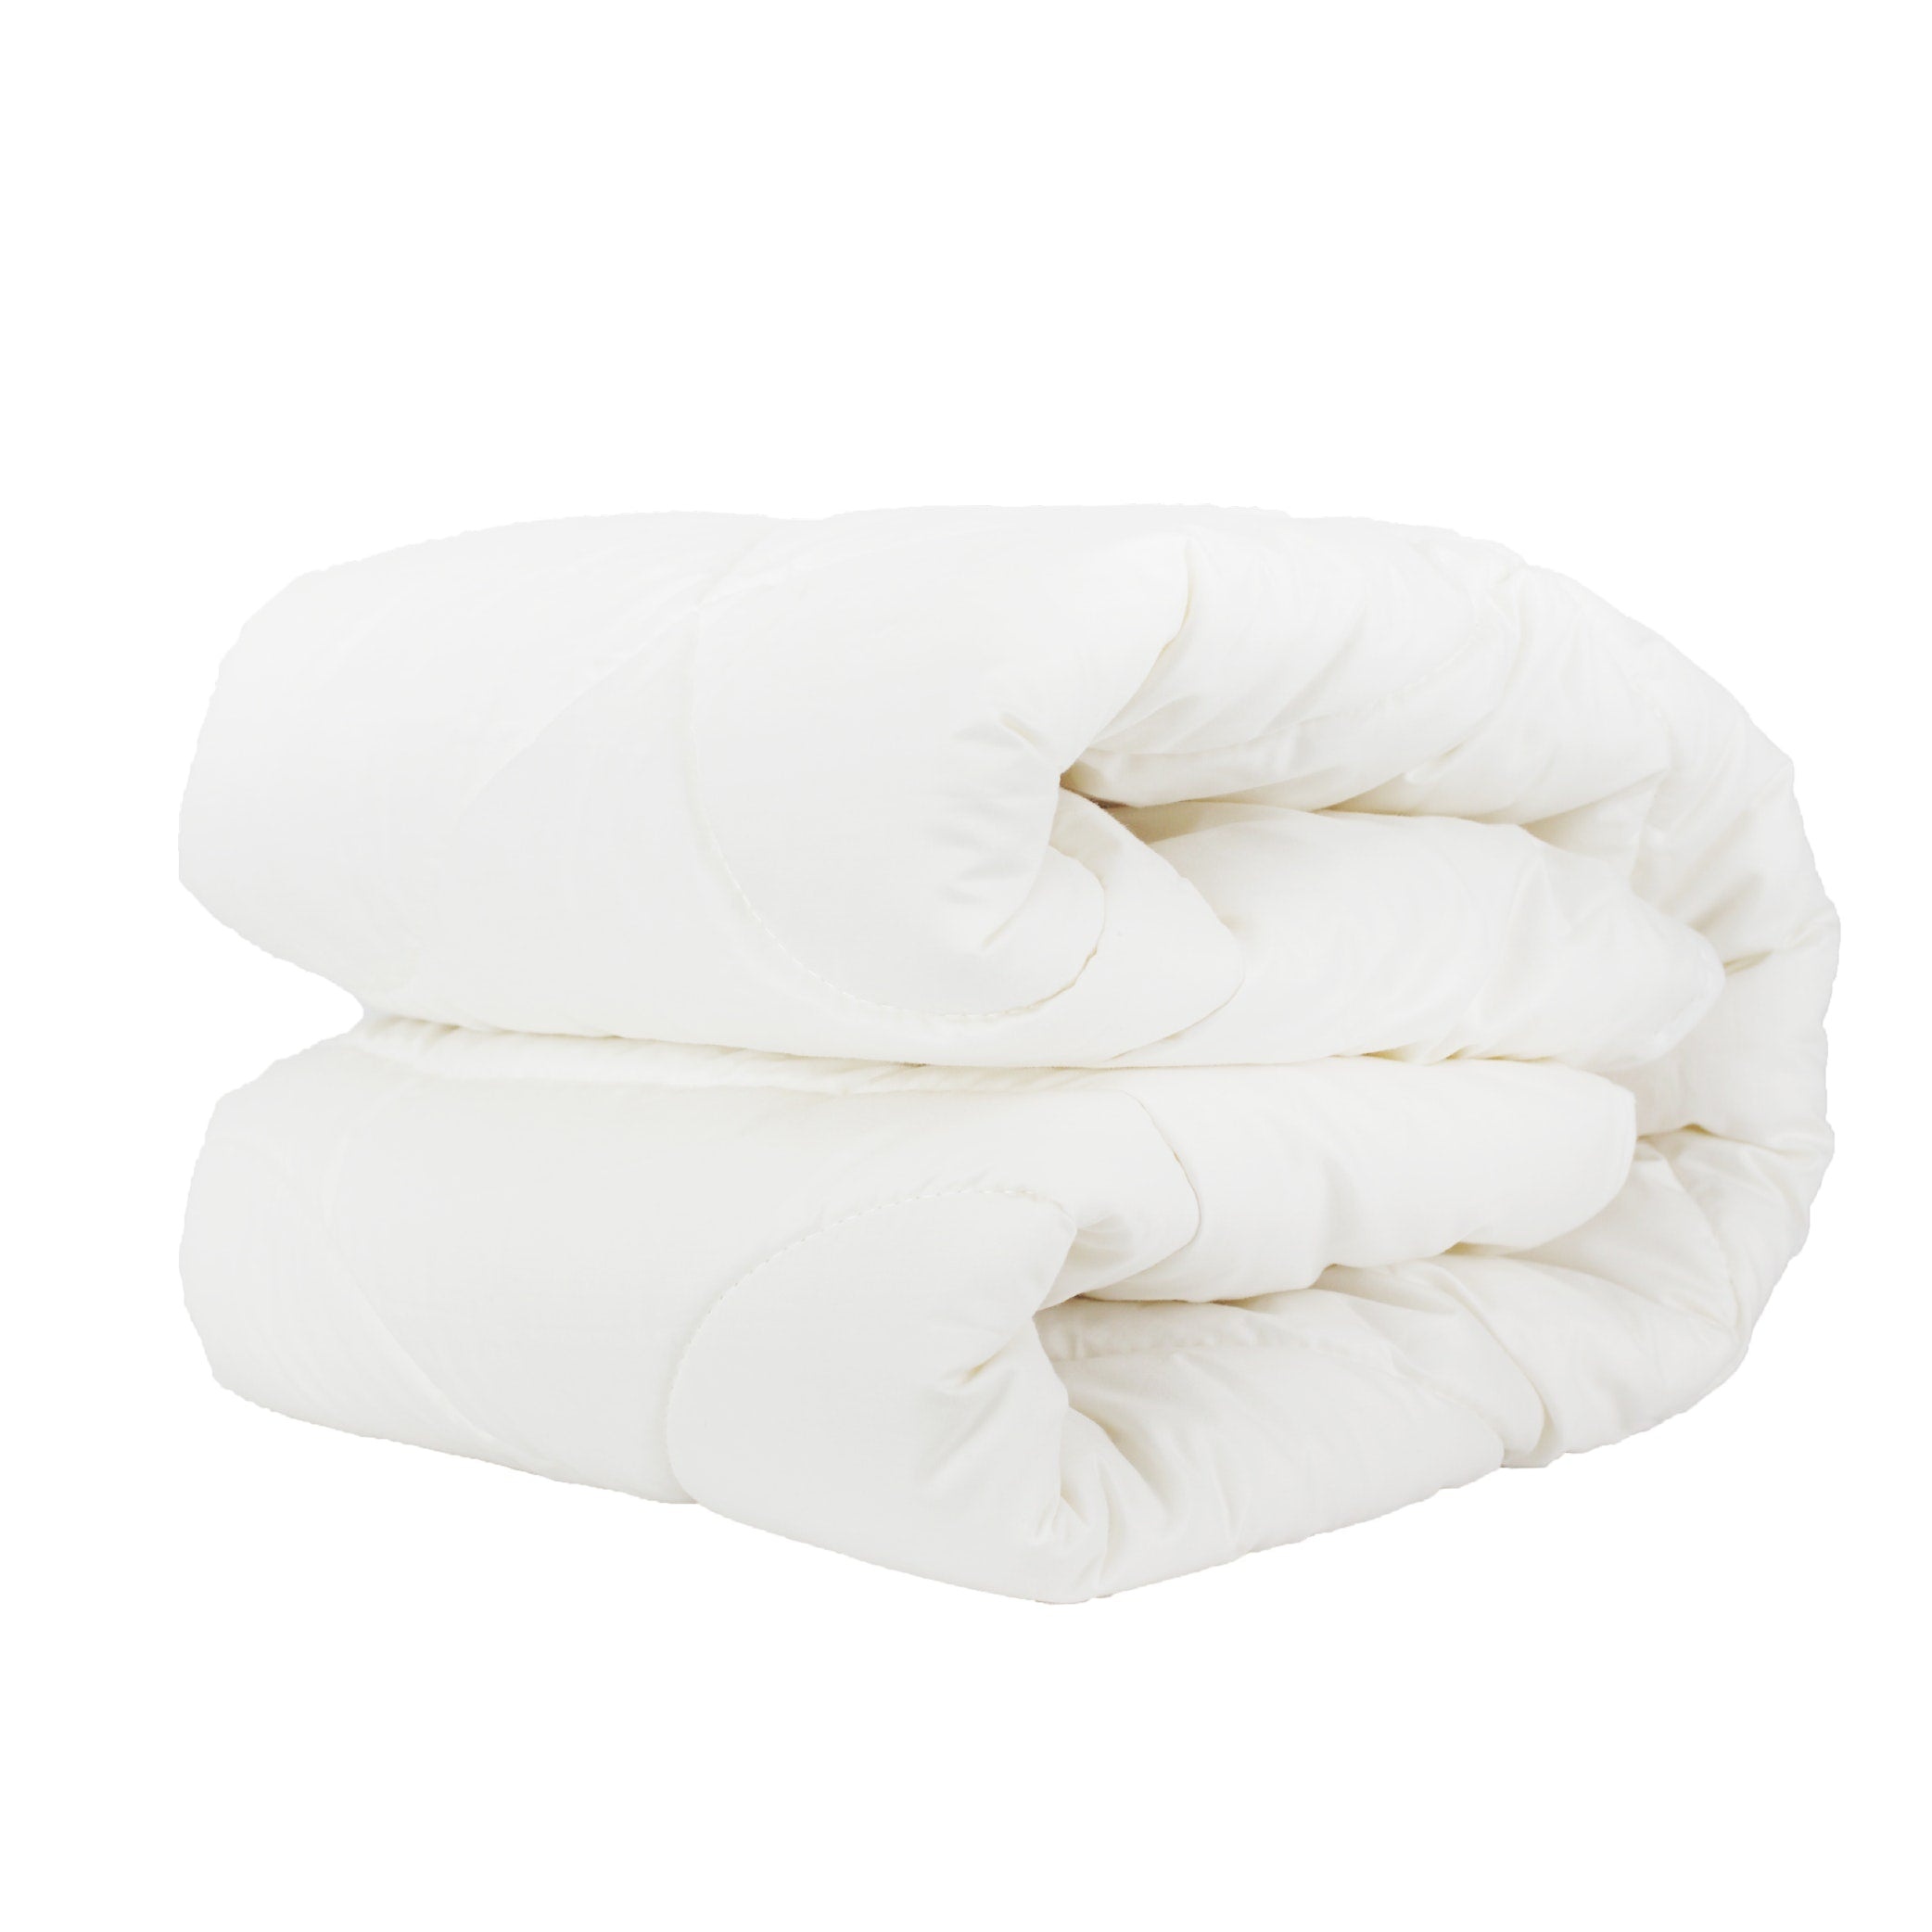
Aus Made Baby Merino Wool Quilt 500GSM 97x125cm Cot bed
Product Key Features : - Made in Australia - Designed for Australiaâ€™s climates - Ensure the babies will have a super warm and comfortable night sleep. Wool quilts are a natural way to maximise your babyâ€™s comfort at night during any season. Our wool quilts are made with 100% natural Australian wool and have been treated to eliminate odours and allergy-triggering irritants. Ensure your babyâ€™s restful nightâ€™s sleep with this cot sized, natural wool quilt. Australia wool is the ideal fibre for crafting premium quilts due to its non-allergenic properties, natural softness and thermal qualities. In addition, it is fire resistant, free from harsh chemicals and breathable, contributing to a comfortable and restful nightâ€™s sleep. Moreover, our wool is thoroughly cleaned and carbonised to create an odourless and flawlessly beautiful fibre. Product Information : - Made in Australia, WoolMark Certified - Filling : 100% pure new Australian wool - Casing : Pre Shrunk Cotton Japara - Diamond stitch design provides a lock-in warmth - Double-needle stitch with self-fabric piping - Construction with 5 layers of wool to trap more air - Super soft and cosy for a warm night's sleep - 5 year warranty by Care Instruction : - Machine Washable - Easy Care - Wool loves fresh air and sunshine, - The top tip for a fresh quilt is to air it outside on a warm breezy day.
Brand: DSZ_FREESHIP
Category: Baby & Toddler > Nursing & Feeding > Nursing Pillow Covers